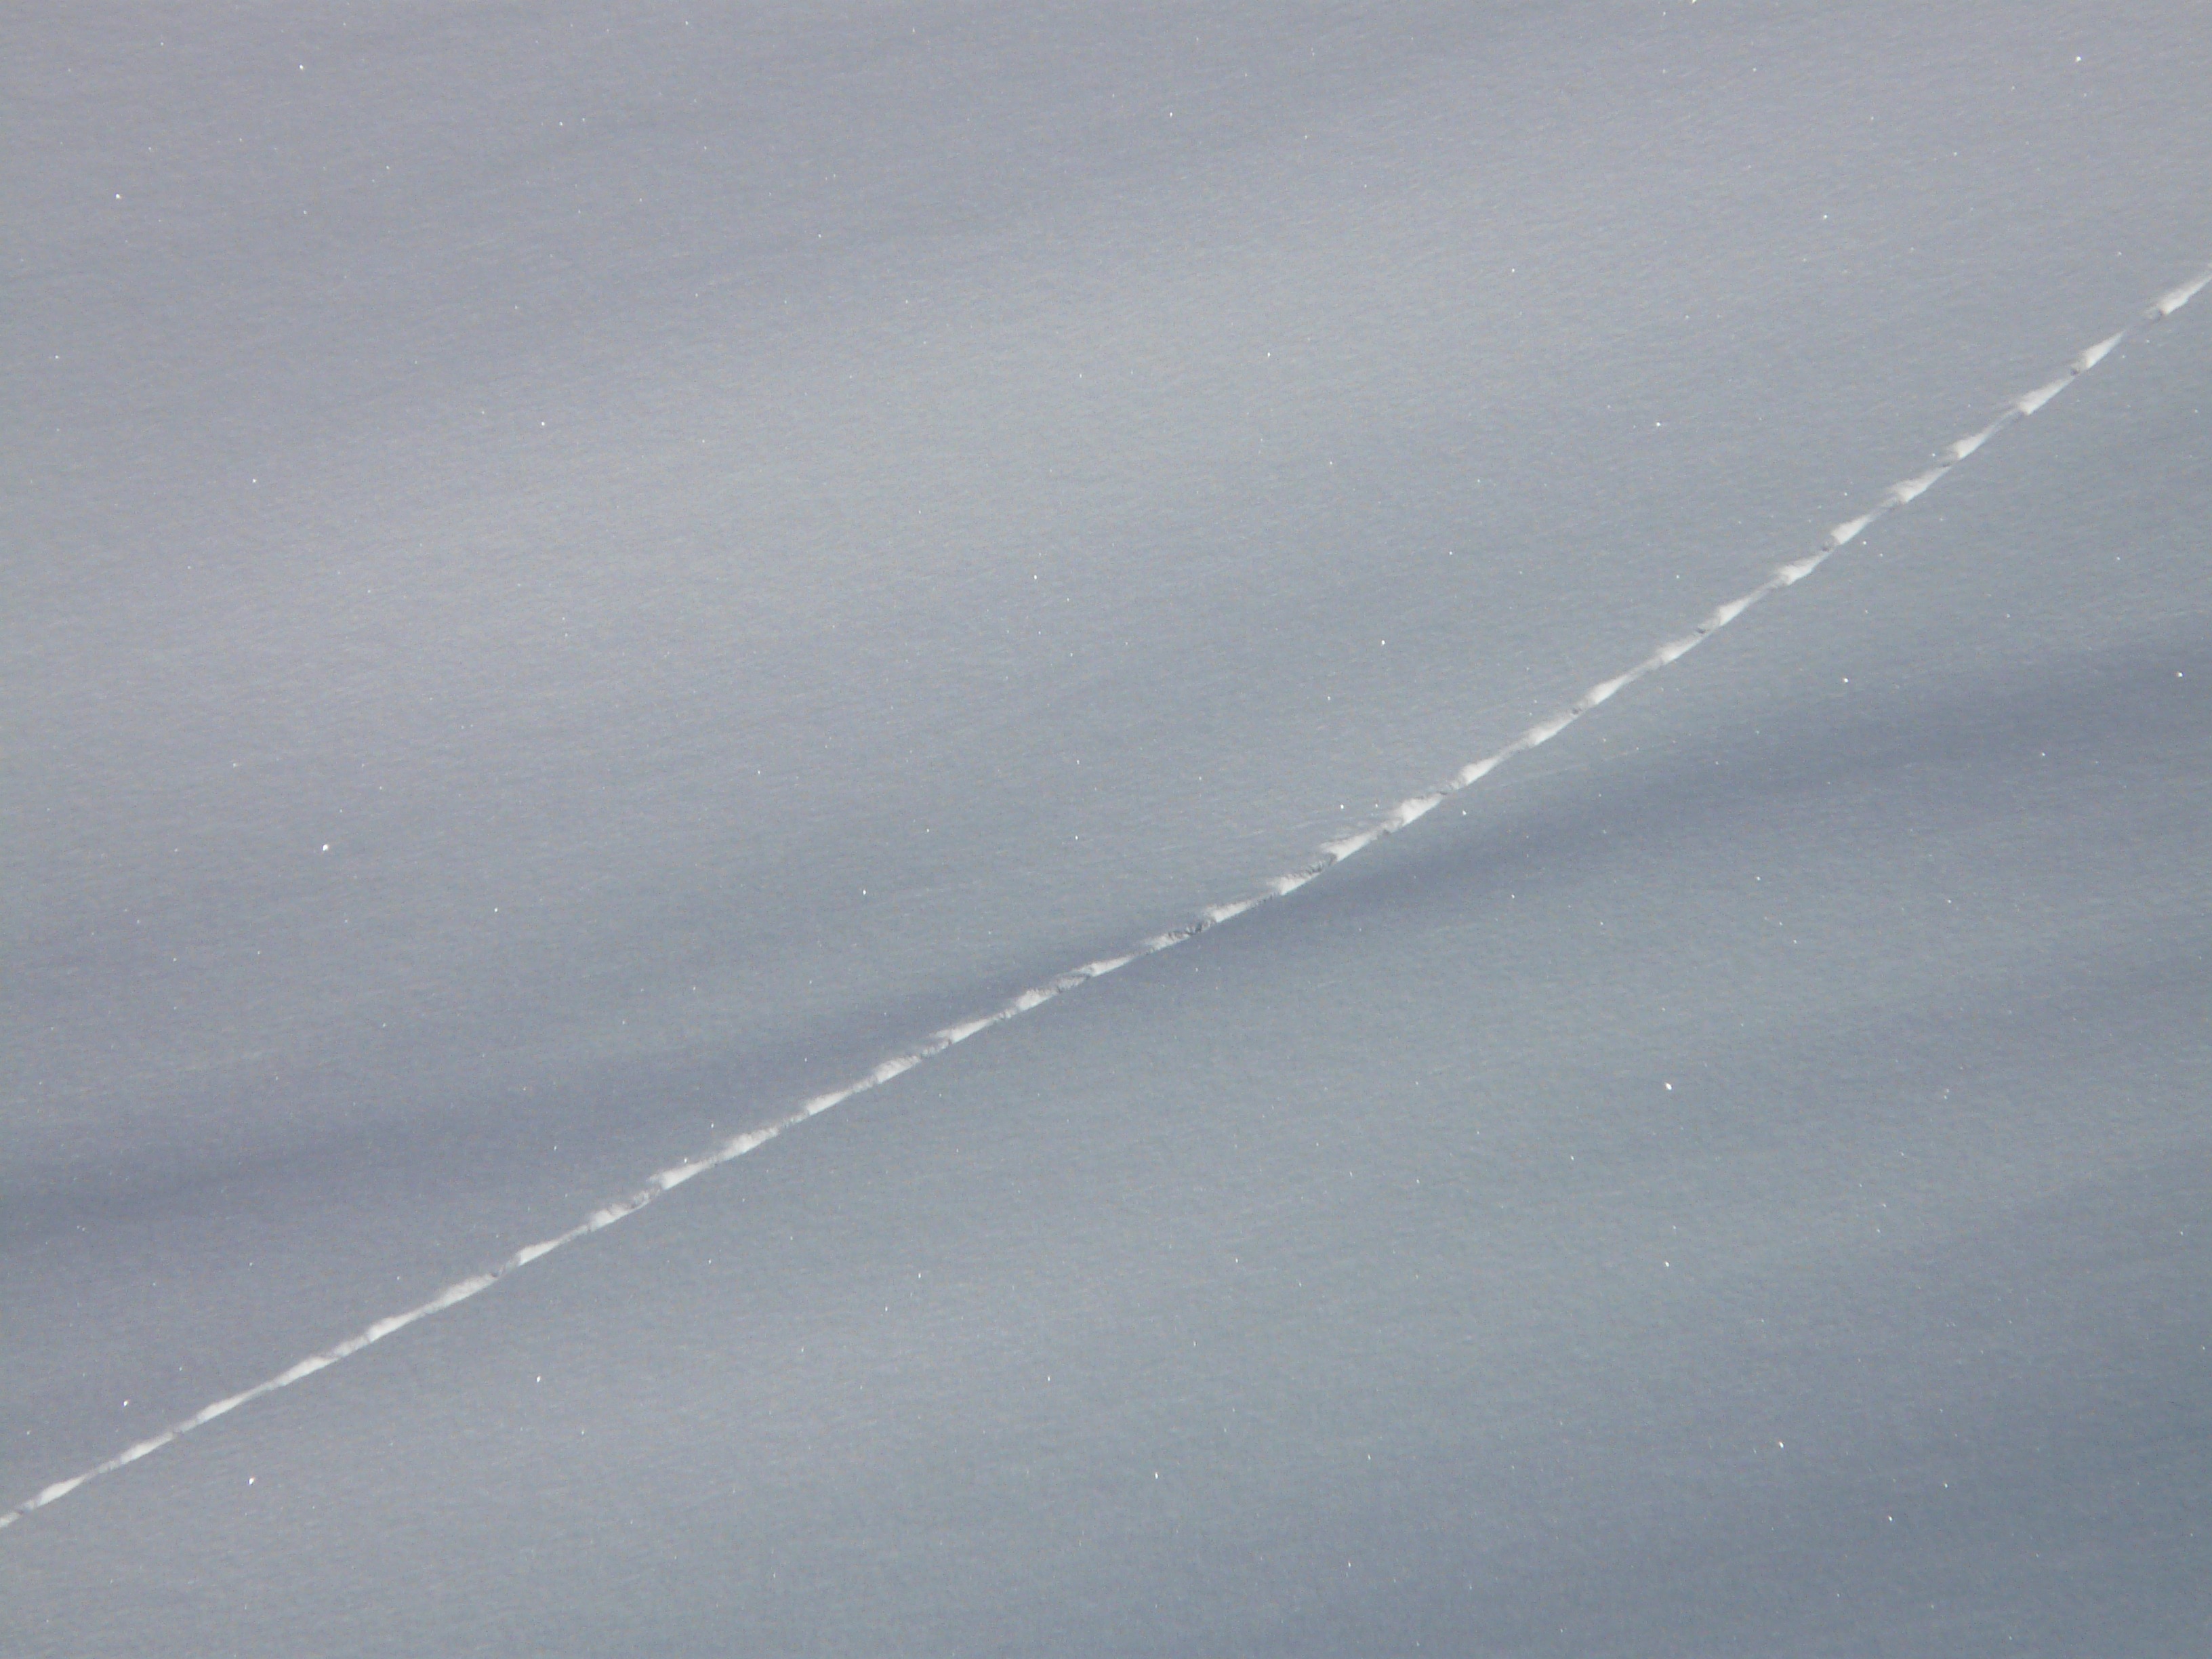
landscape, snow, winter, wing, track, white, wave, ice, line, snowy, blue, material, trace, shape, wintry, deep snow, powder snow, animal track, atmosphere of earth